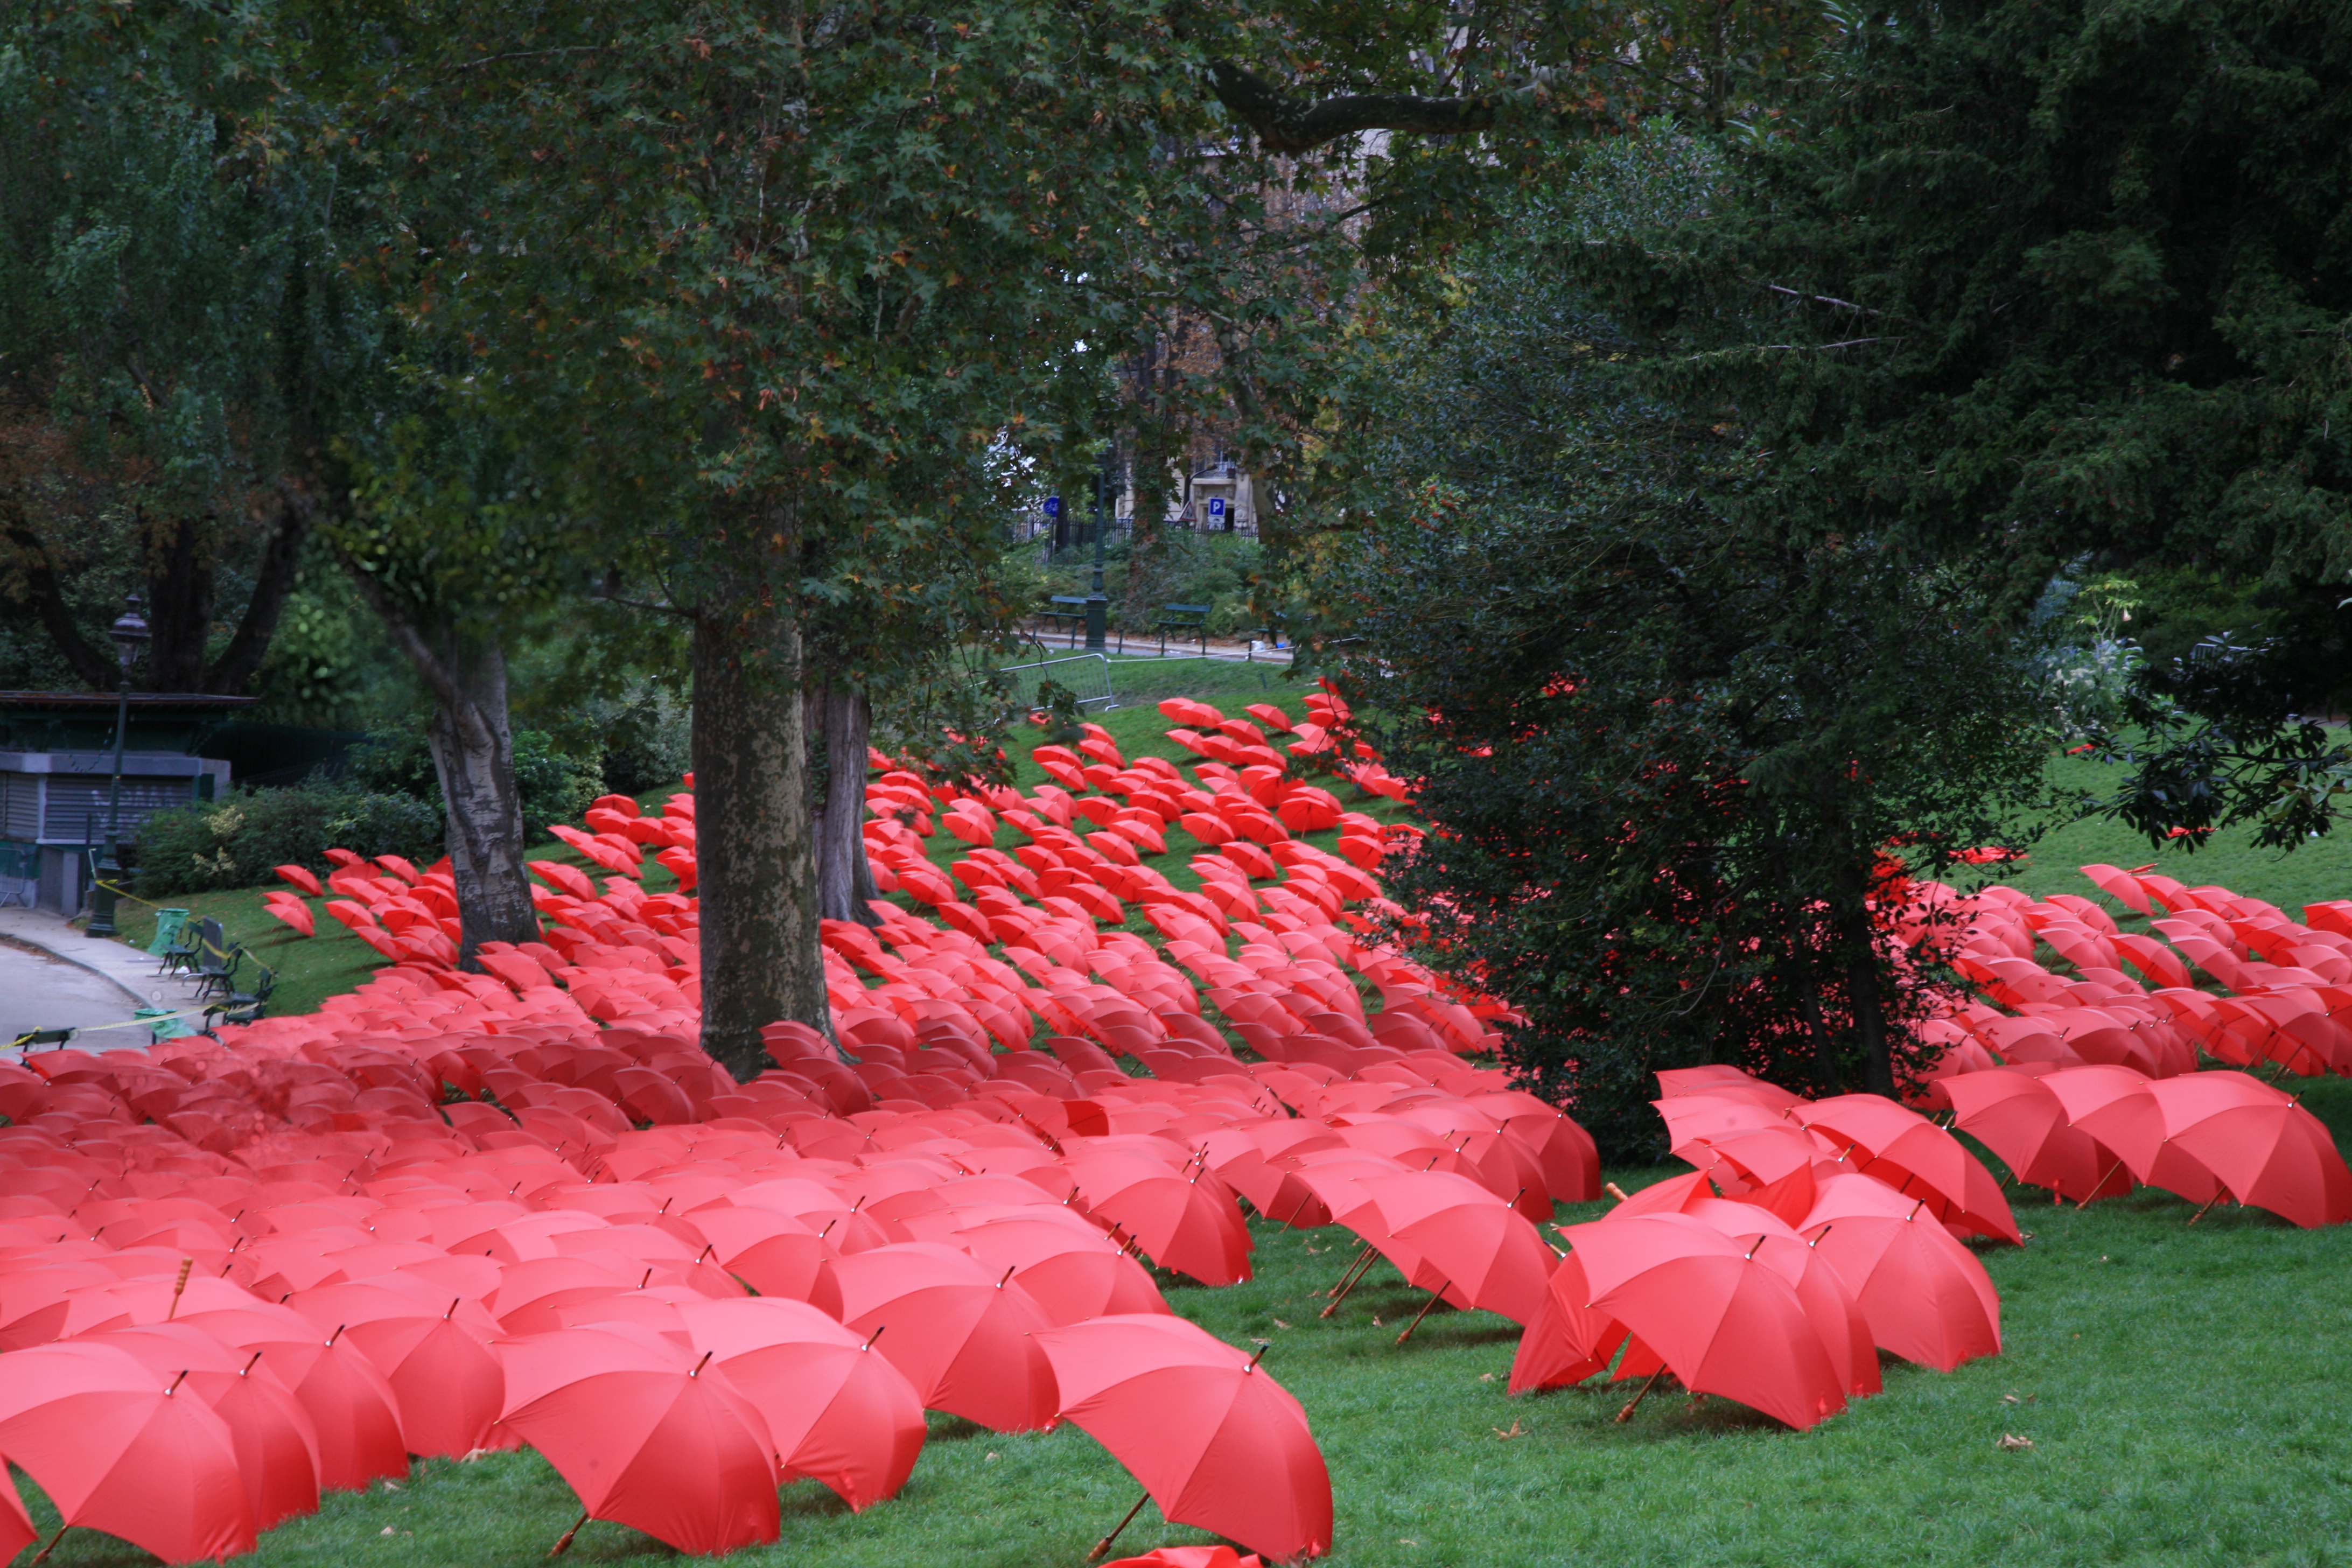
plant, lawn, leaf, flower, paris, france, umbrella, park, botany, garden, flora, art, cool image, exposition, shrub, parc, kunst, installation, parque, exhibition, water bird, regenschirm, contemporaryart, parigi, nuitblanche, parijs, whitenight, pary, paraguas, butteschaumont, supportssurfaces, noldolla, flowering plant, land plant